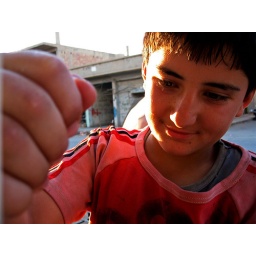
a kurdish boy at the handles of a soft ice-cream machine in qatanya, near qamishle, syria